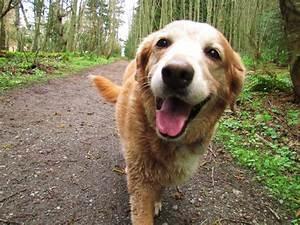
dog